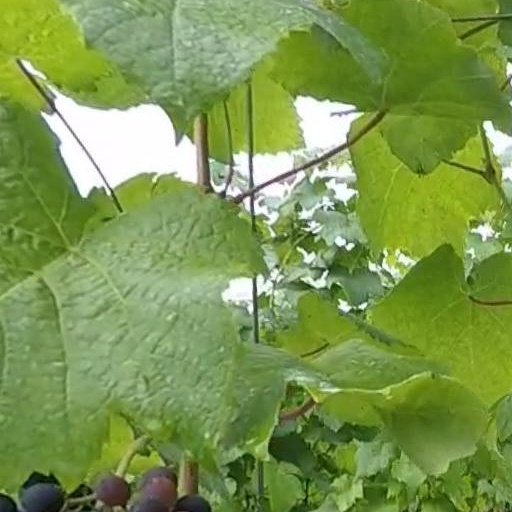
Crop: grape